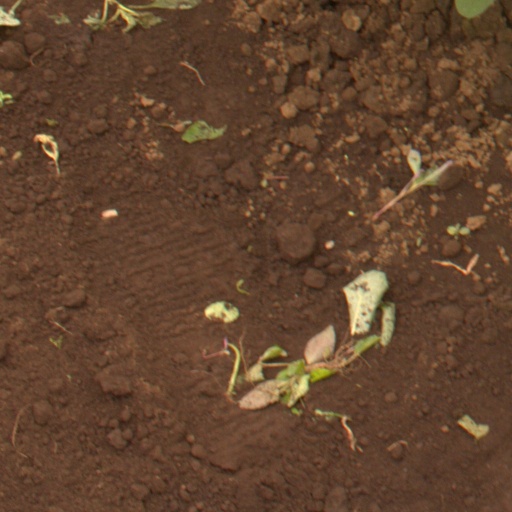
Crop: soybean